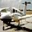
Label: airplane